Tom Brown's School Days (1940 film)

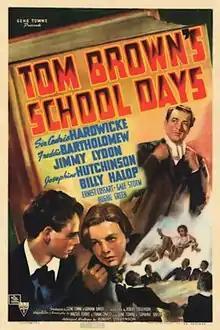
One of theatrical release posters

Tom Brown's School Days is a 1940 coming-of-age drama film about a teenage boy's experiences at Rugby School, Warwickshire in the early 19th century under the reforming headmastership of Thomas Arnold. It stars Sir Cedric Hardwicke, Freddie Bartholomew and Jimmy Lydon in the title role. The film was based on the 1857 novel, "Tom Brown's School Days" by Thomas Hughes.